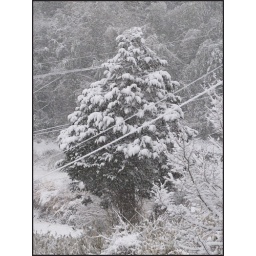
05 pine tree in snowstorm